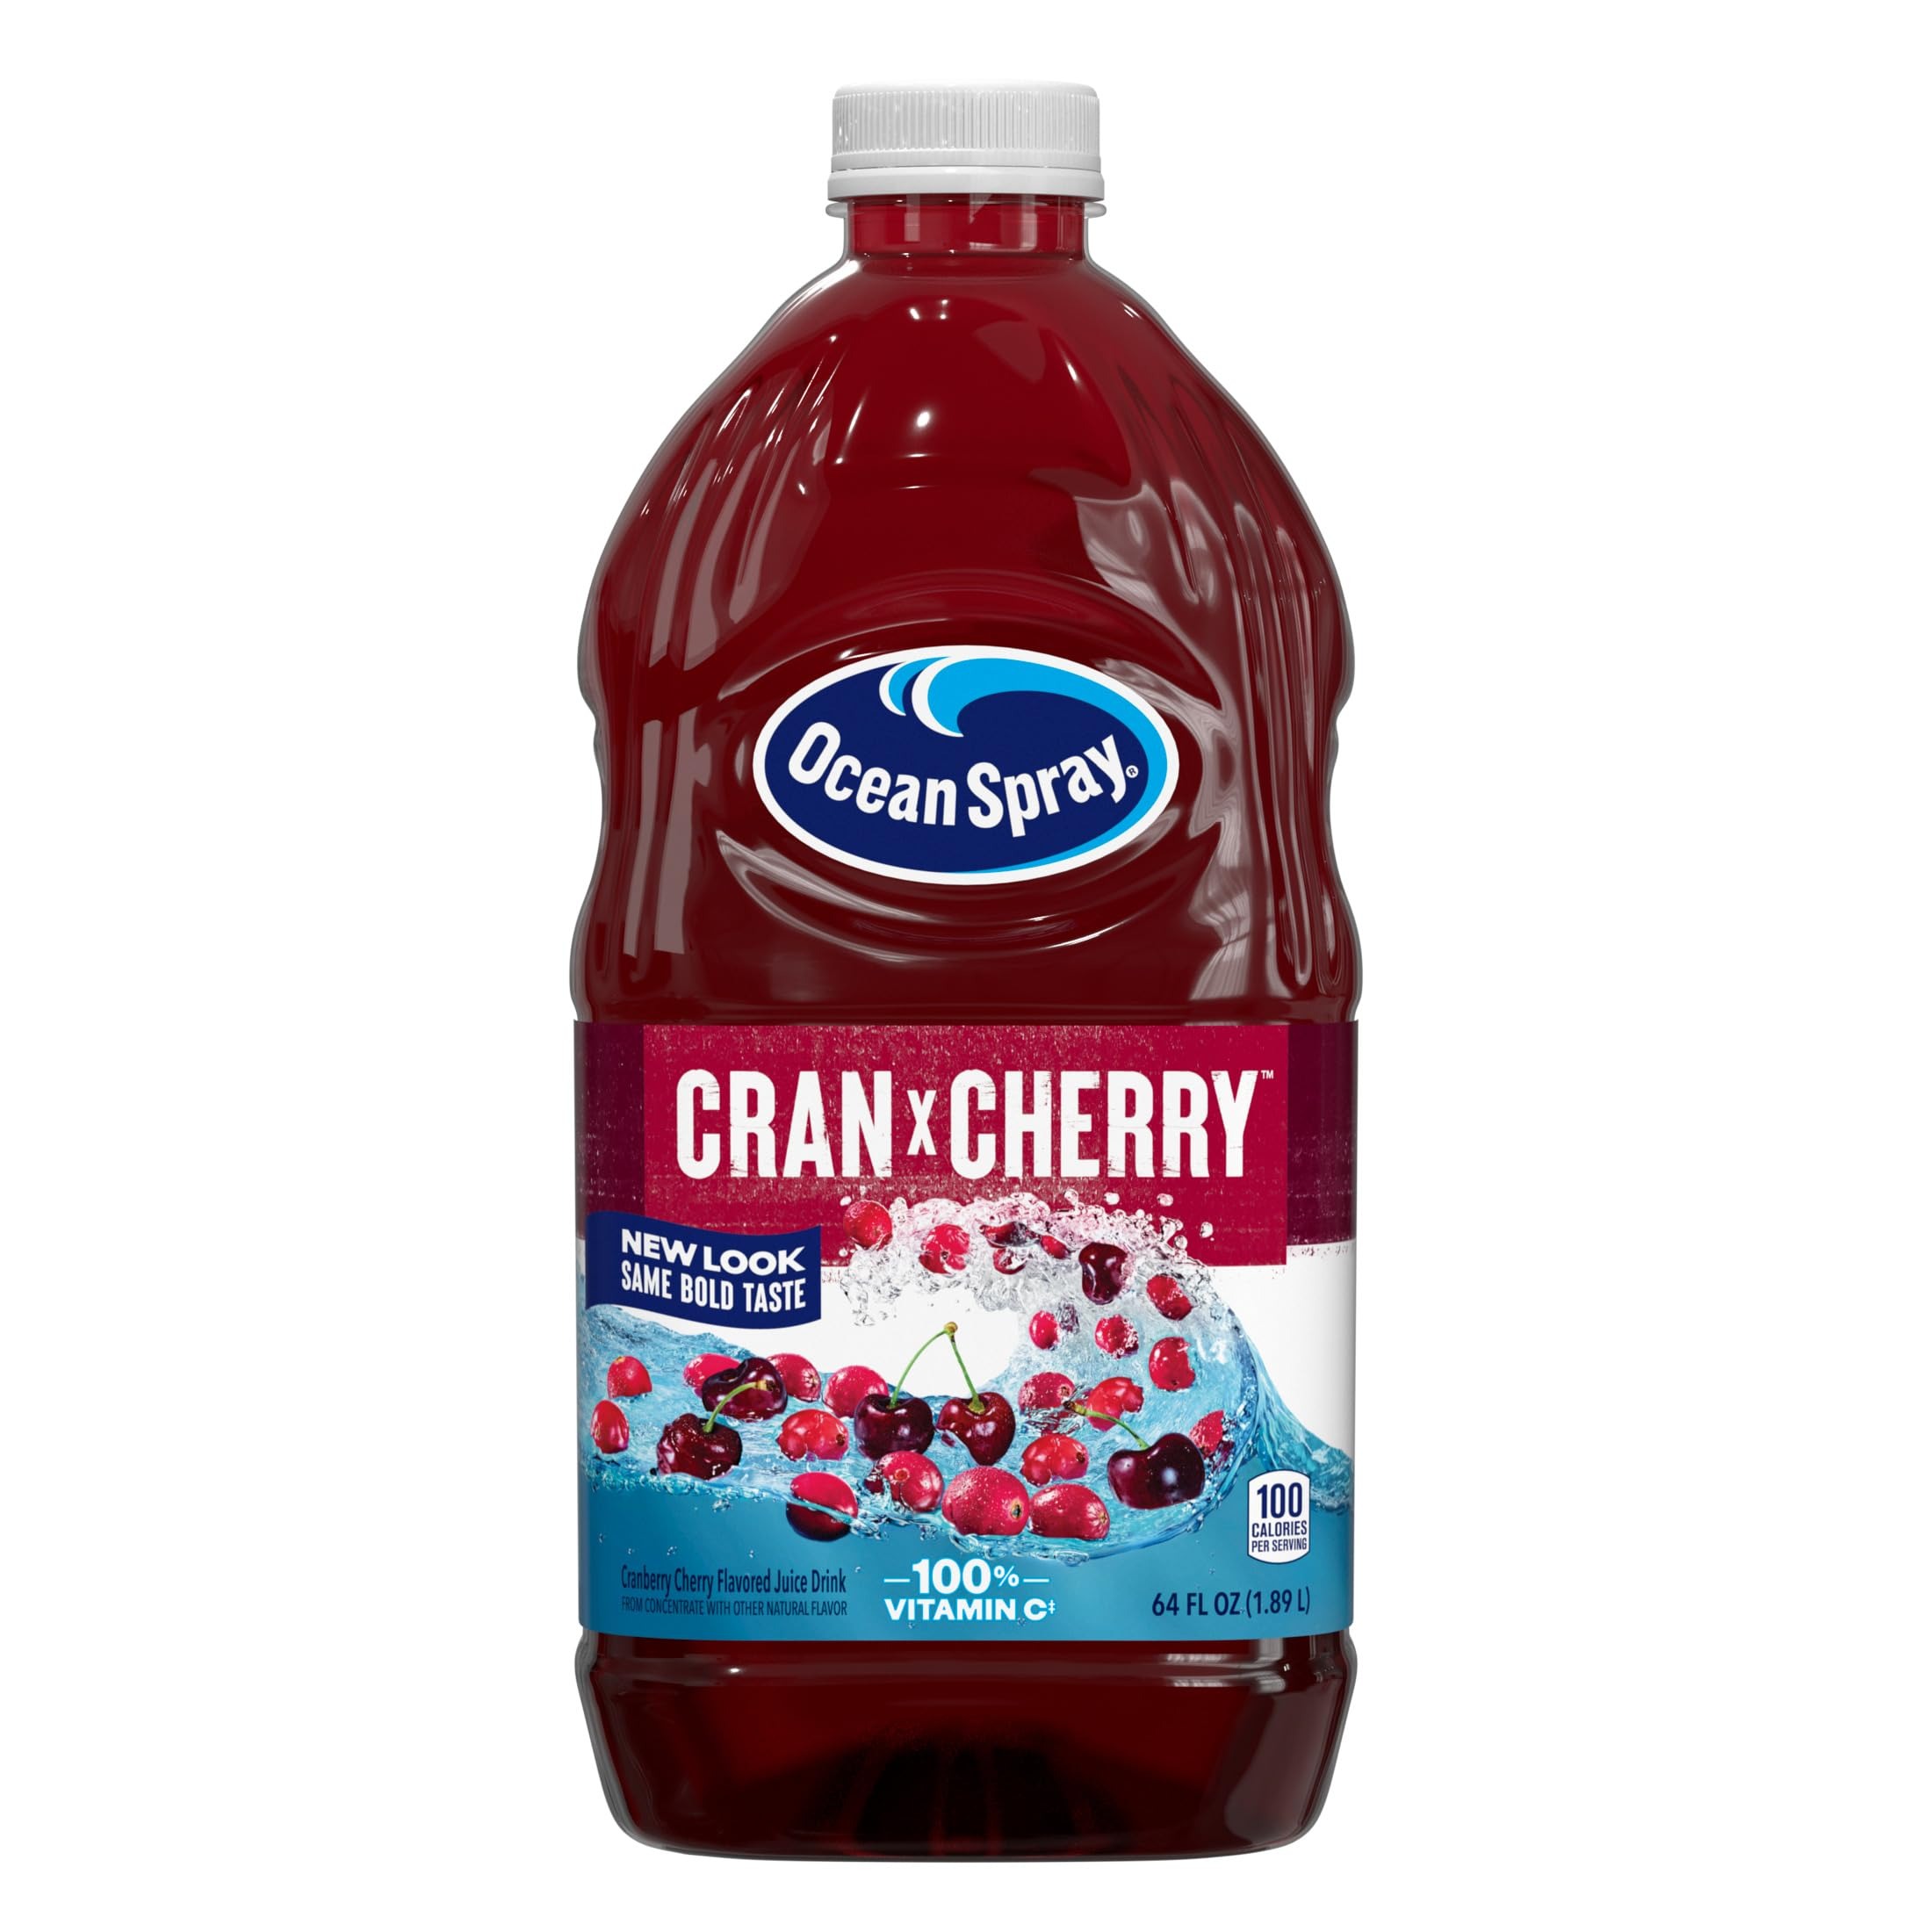
Item Name: Ocean Spray® Cran-Cherry® Cranberry Cherry Juice Drink, 64 Fl Oz Bottle (Pack of 8)
Bullet Point 1: Included - Eight (8) 64 fl oz bottles of Ocean Spray Cran-Cherry Cranberry Cherry Juice Drink
Bullet Point 2: Just Good Stuff - An unapologetically bold mashup of cranberry and cherry made from real juice concentrate for an insanely delicious juice drink that you can feel good about
Bullet Point 3: Uncanny Nutrition - 100% of your recommended daily value of vitamin C per serving with no high fructose corn syrup
Bullet Point 4: Endless Possibilities - Try adding Cran-Cherry to mixed drinks and beverages for extra bold flavor, use it to add a tart twist to recipes or enjoy on its own
Bullet Point 5: Maverick Mission - Ocean Spray believes in the power of the mighty cranberry; Born Tart. Raised Bold.
Value: 512.0
Unit: Fl Oz

Price: 5.49